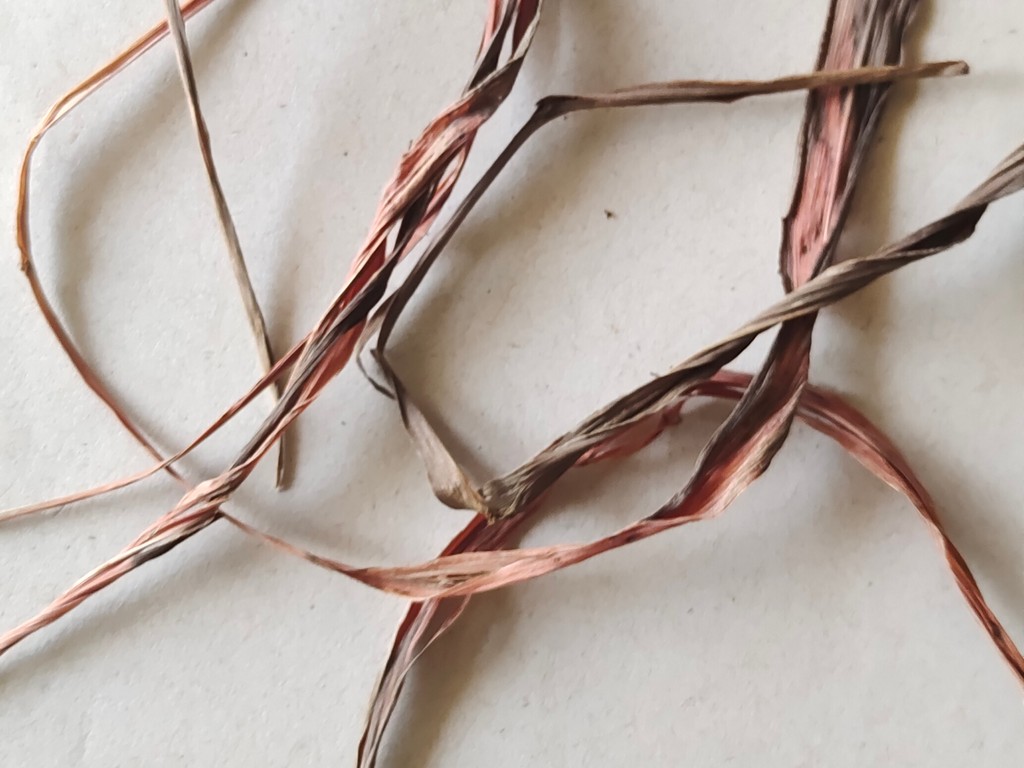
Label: Dried